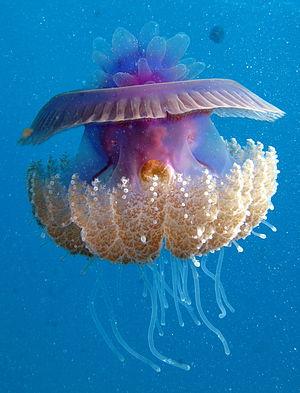
Les cnidaires constituent un groupe d'animaux aquatiques, possédant une symétrie radiale et des nématocystes. Cet embranchement regroupe notamment les anémones de mer, les méduses et les coraux.
Les Cepheidae forment une famille de méduses appartenant à l'ordre Rhizostomeae.
La Céphée est une espèce de méduses de la famille des Cepheidae.
Les Scyphozoaires sont une classe d'animaux cnidaires. Ils sont généralement appelés méduses, bien que ce terme désigne aussi un stade particulier dans la vie reproductive des cnidaires. Les méduses sont des organismes transparents et gélatineux qui peuvent renfermer jusqu'à 95 % d'eau.